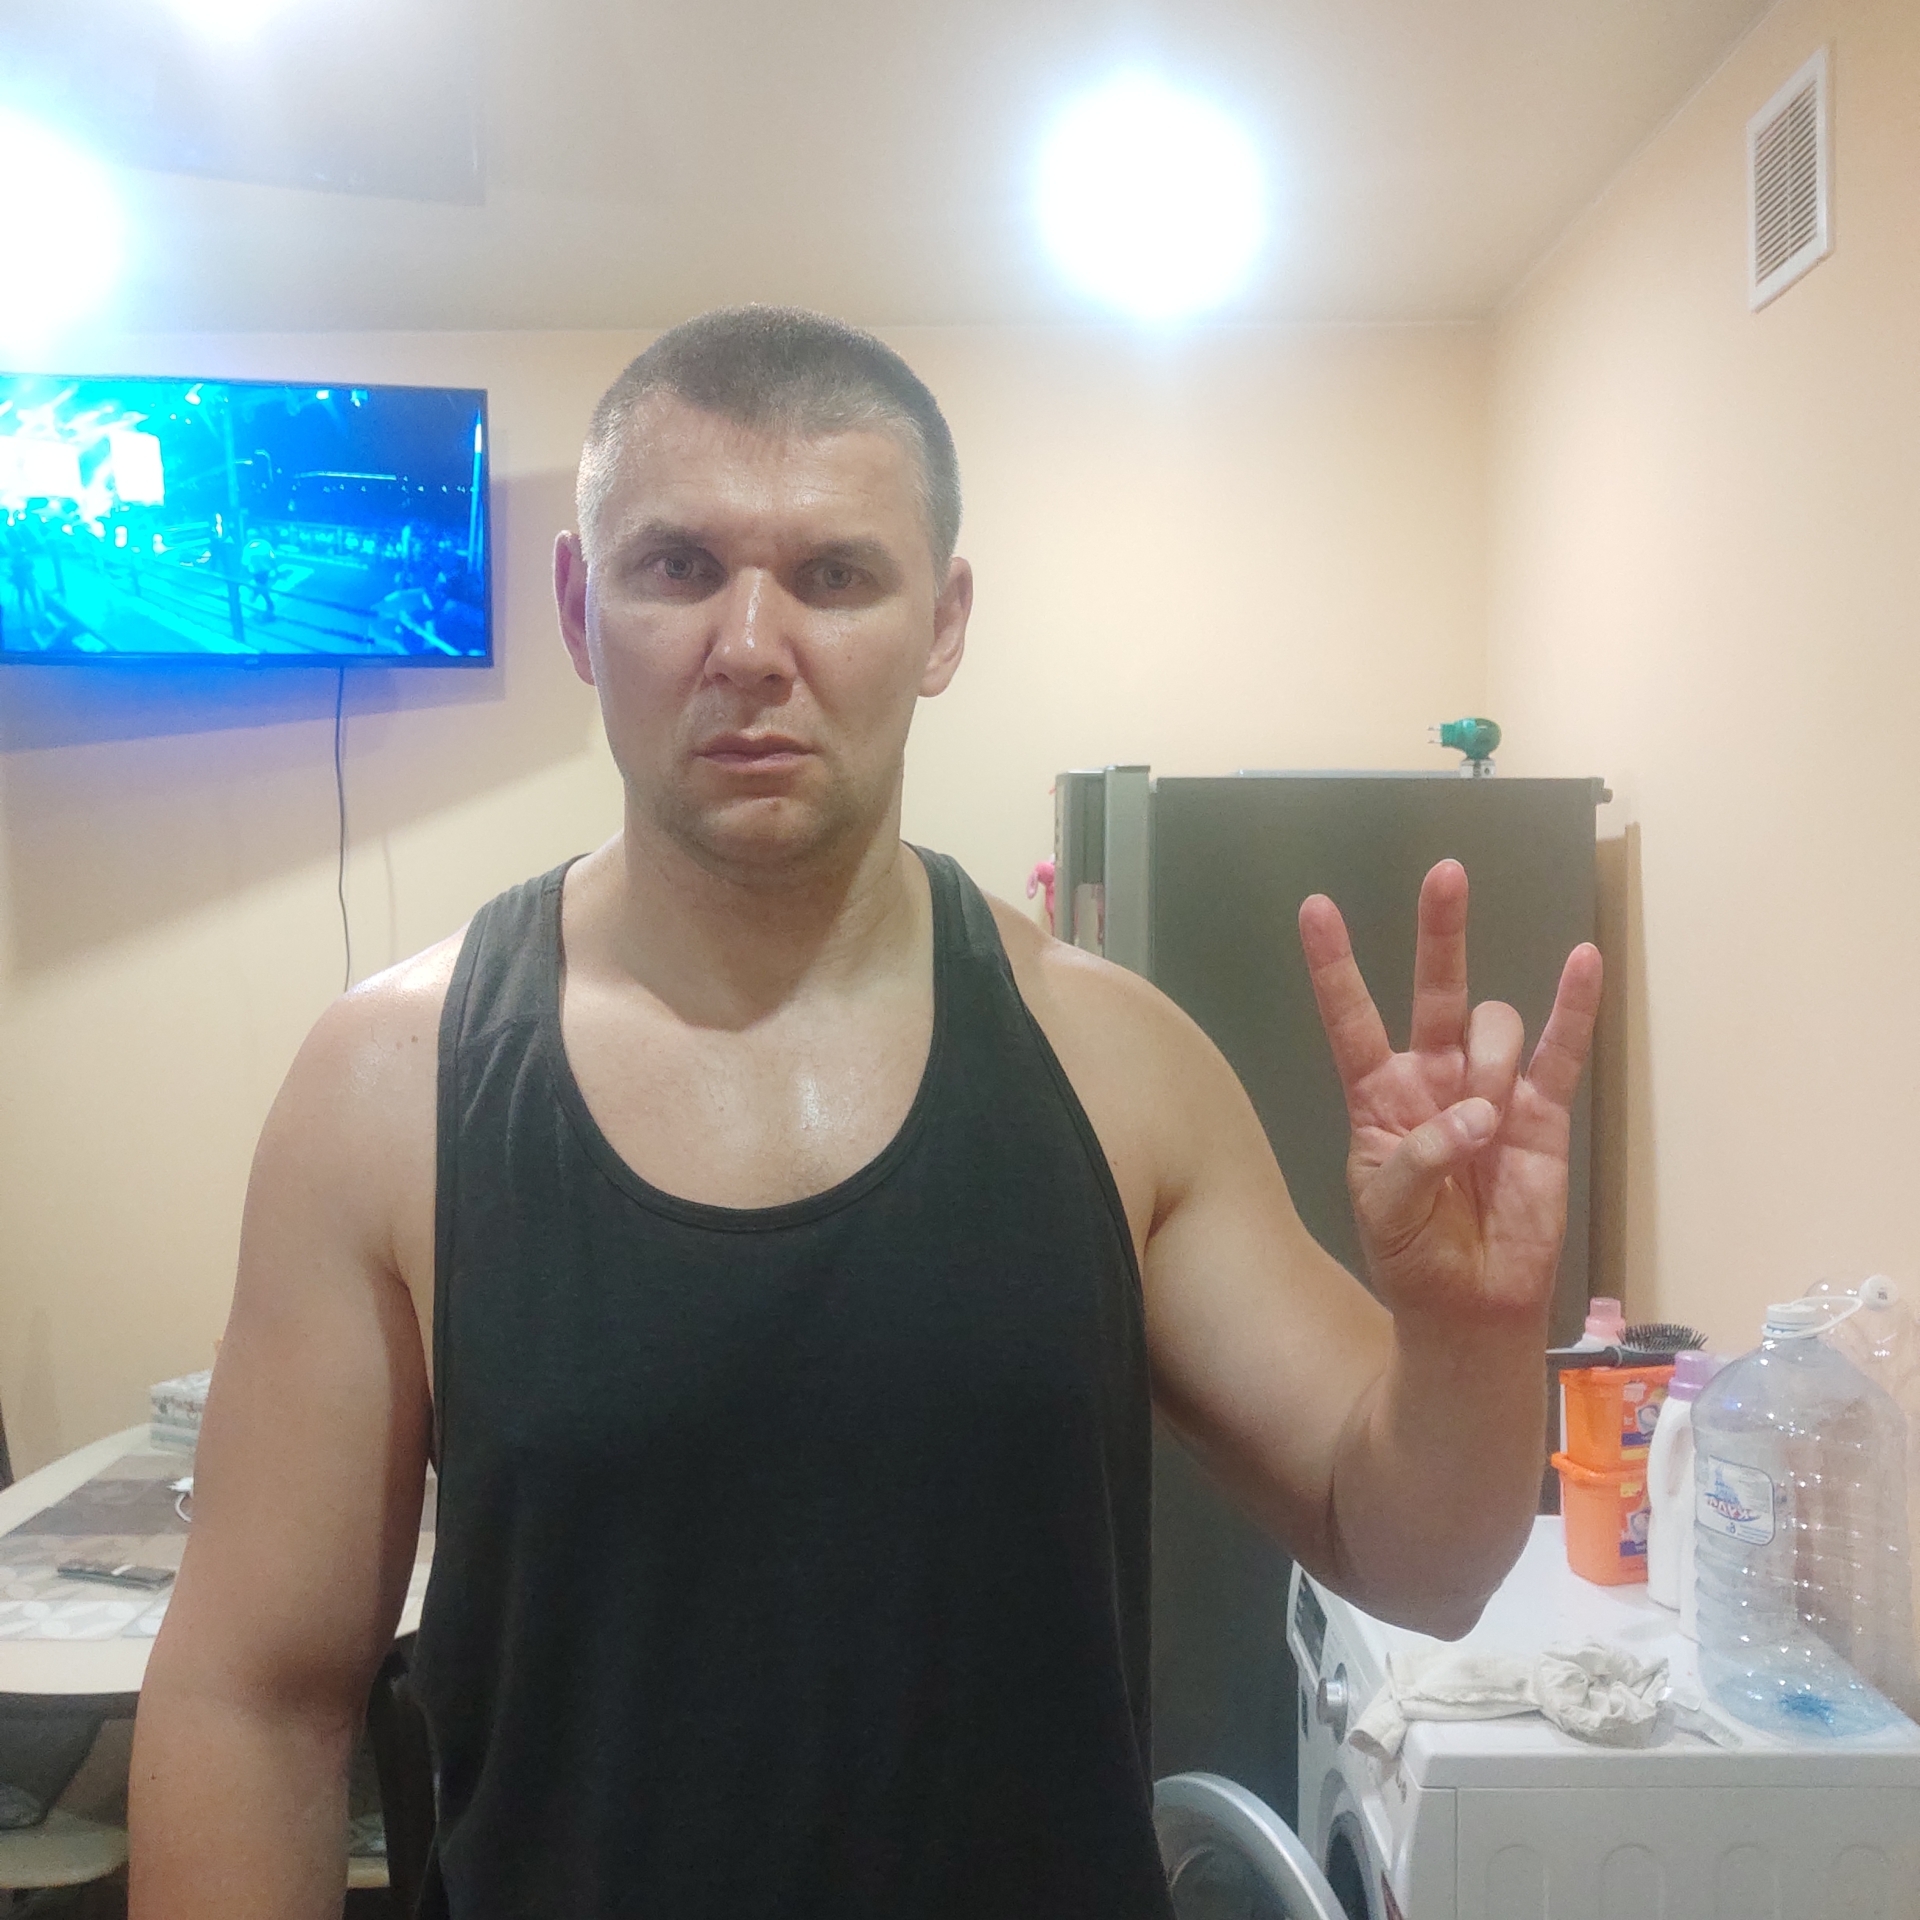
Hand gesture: three3